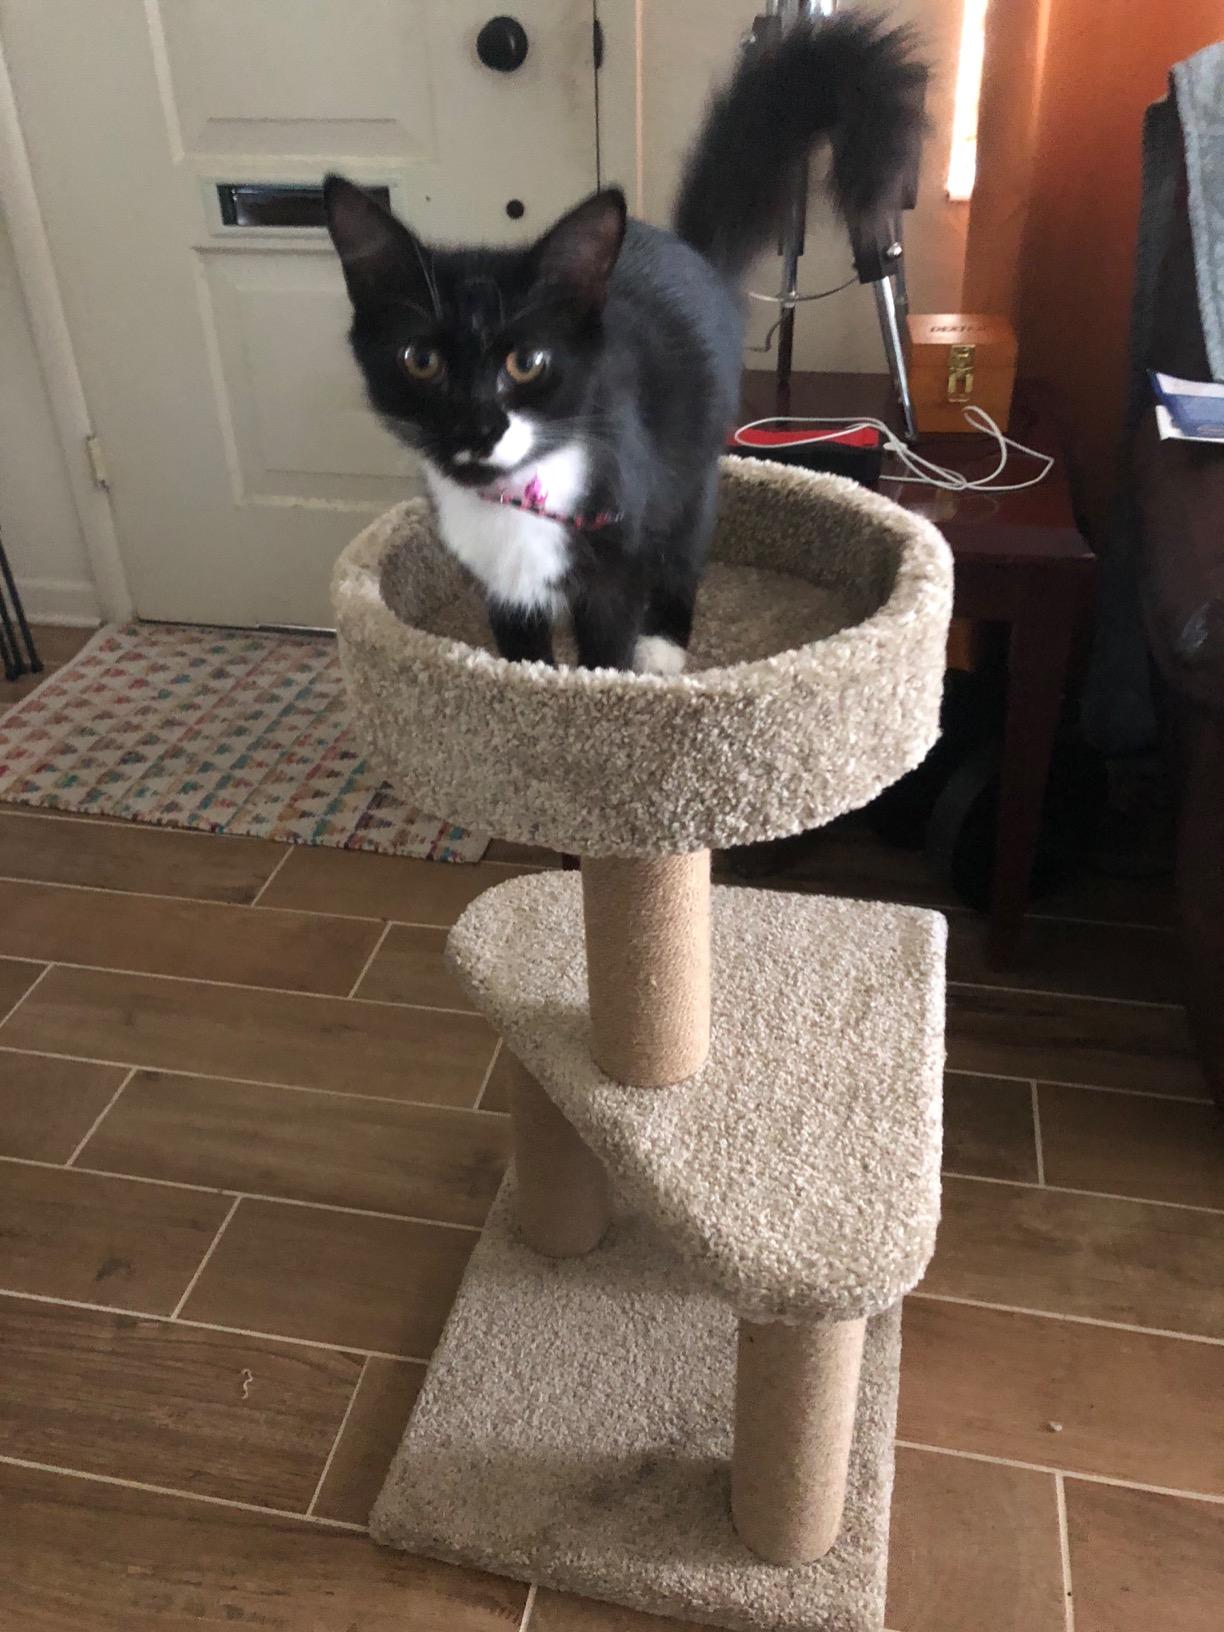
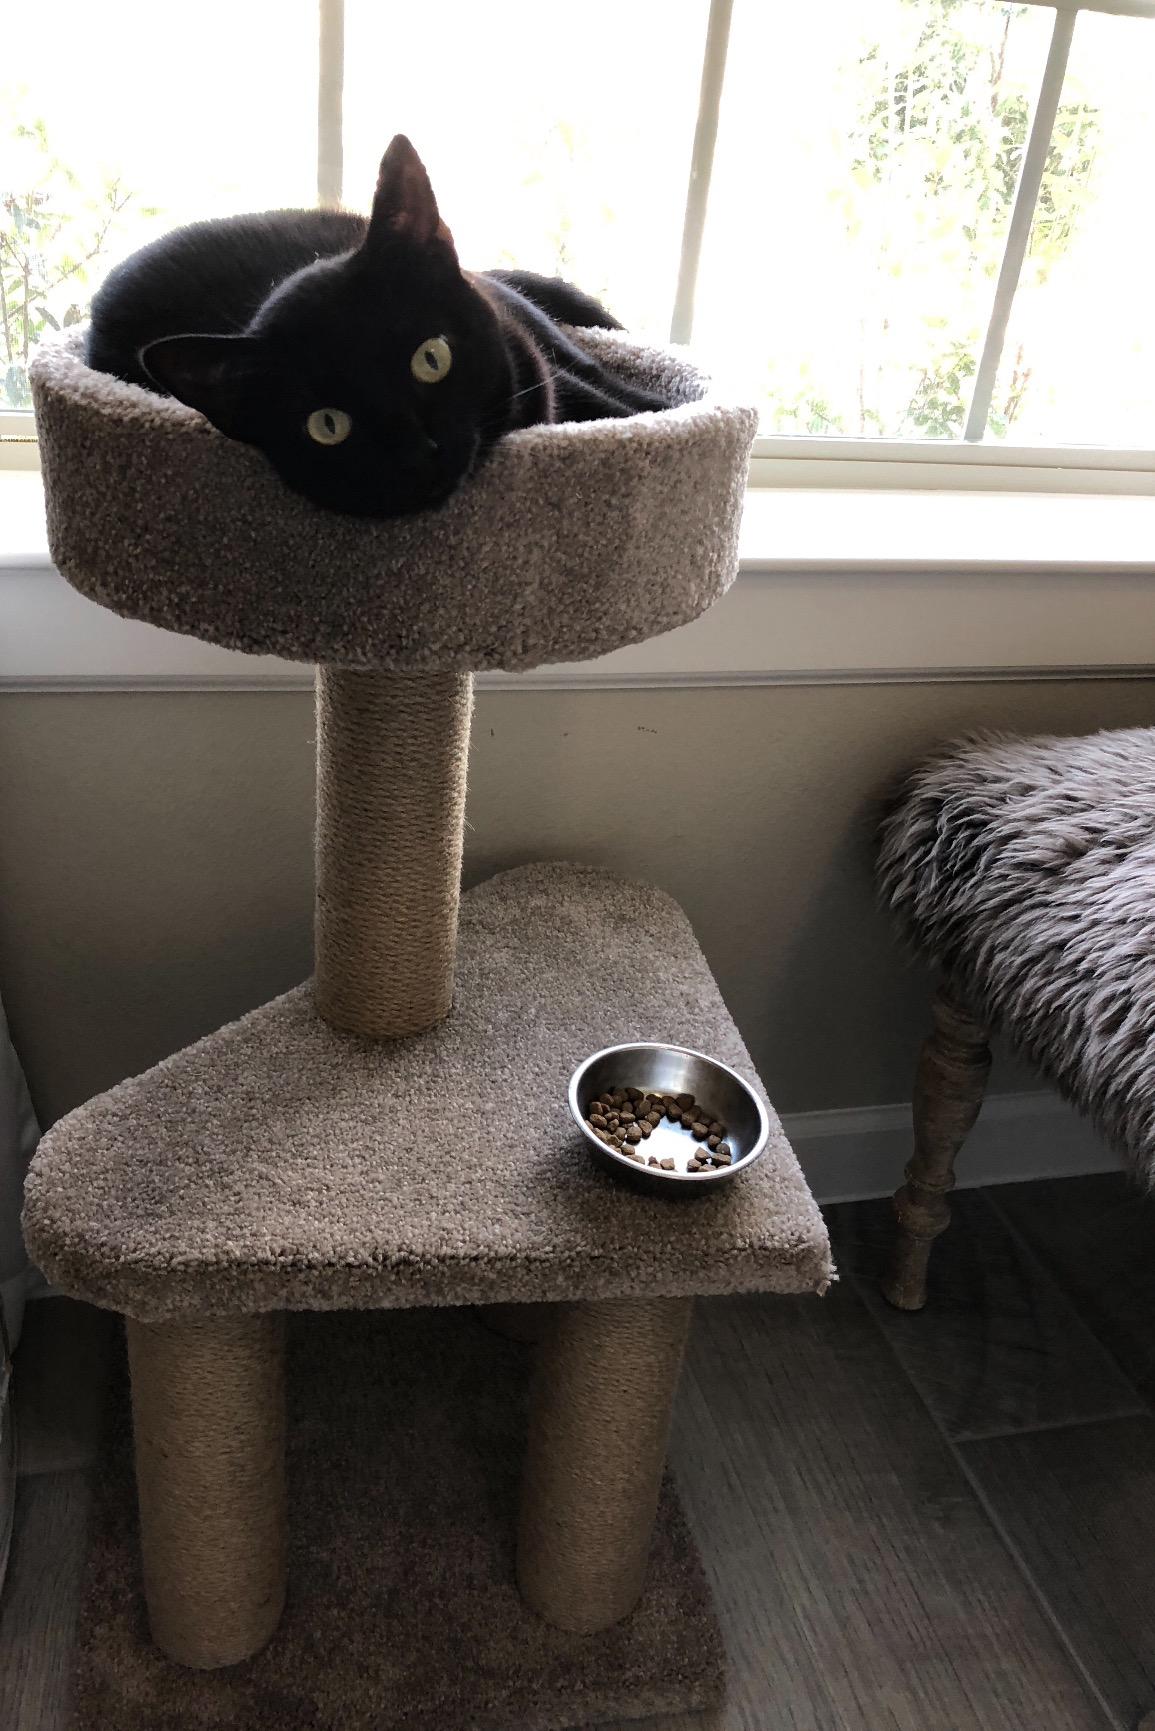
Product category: items_cat tree
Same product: yes